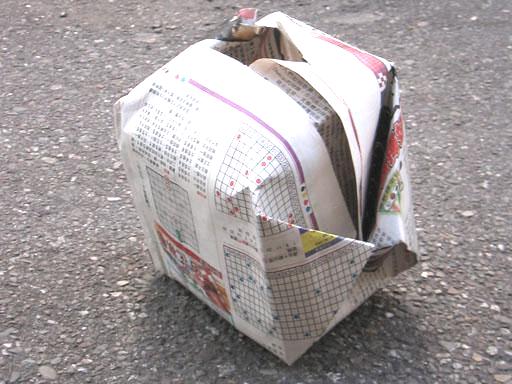
Material: paper